ThinkPad

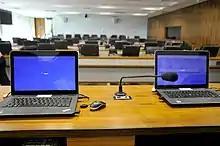
Two E series ThinkPad's (E440)

Released in August 2011, the ThinkPad Tablet is the first in Lenovo's line of business-oriented Tablets with the ThinkPad brand. The tablet has been described by Gadget Mix as a premium business tablet. Since the Tablet is primarily business-oriented, it includes features for security, such as anti-theft software, the ability to remotely disable the tablet, SD card encryption, layered data encryption, and Cisco Virtual Private Network (VPN).